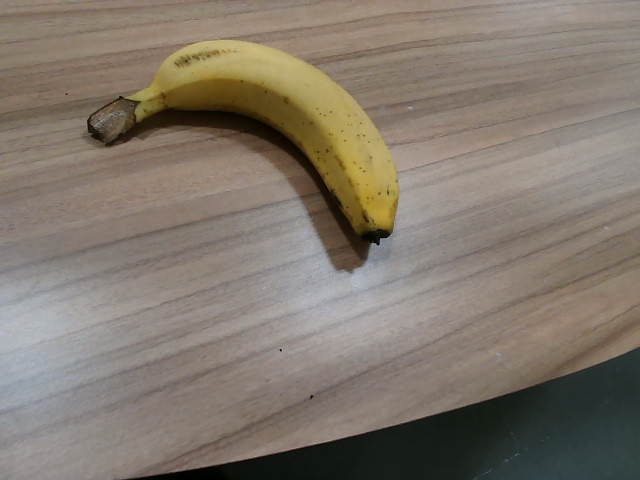
Label: Ripe_Banana